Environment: real
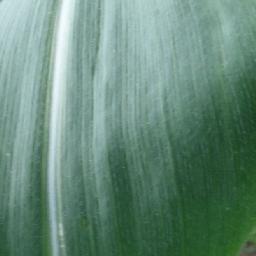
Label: healthy